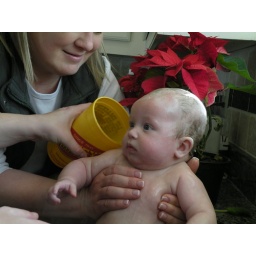
Mom and Aunt RA giving Emma a bath in the kitchen sink